FairChild

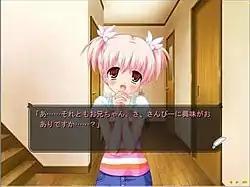
What a typical conversation in "FairChild" looks like. Here, Kazuki is conversing with Kotori.

In "FairChild", the player assumes the role of Takanashi Kazuki, who is the main protagonist of the game. Much of the gameplay is spent reading the Kazuki's narrative. Kazuki interacts with other characters by dialogue, which can be read in the text box near the bottom of the screen. The game's interface includes a backlog, auto mode and text skip. The player will often encounter decision points, where they must select one of the choices in order to further the plot in a specific direction.